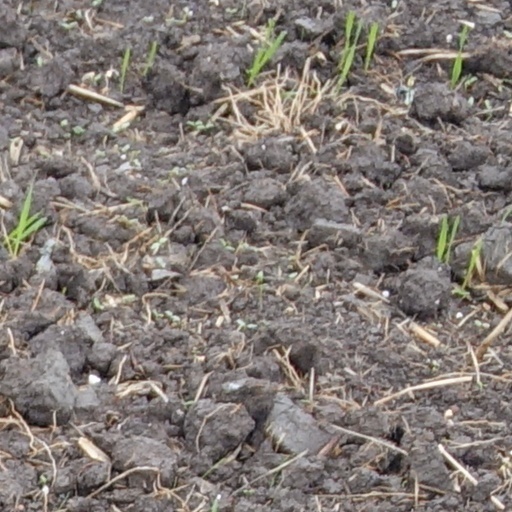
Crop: wheat